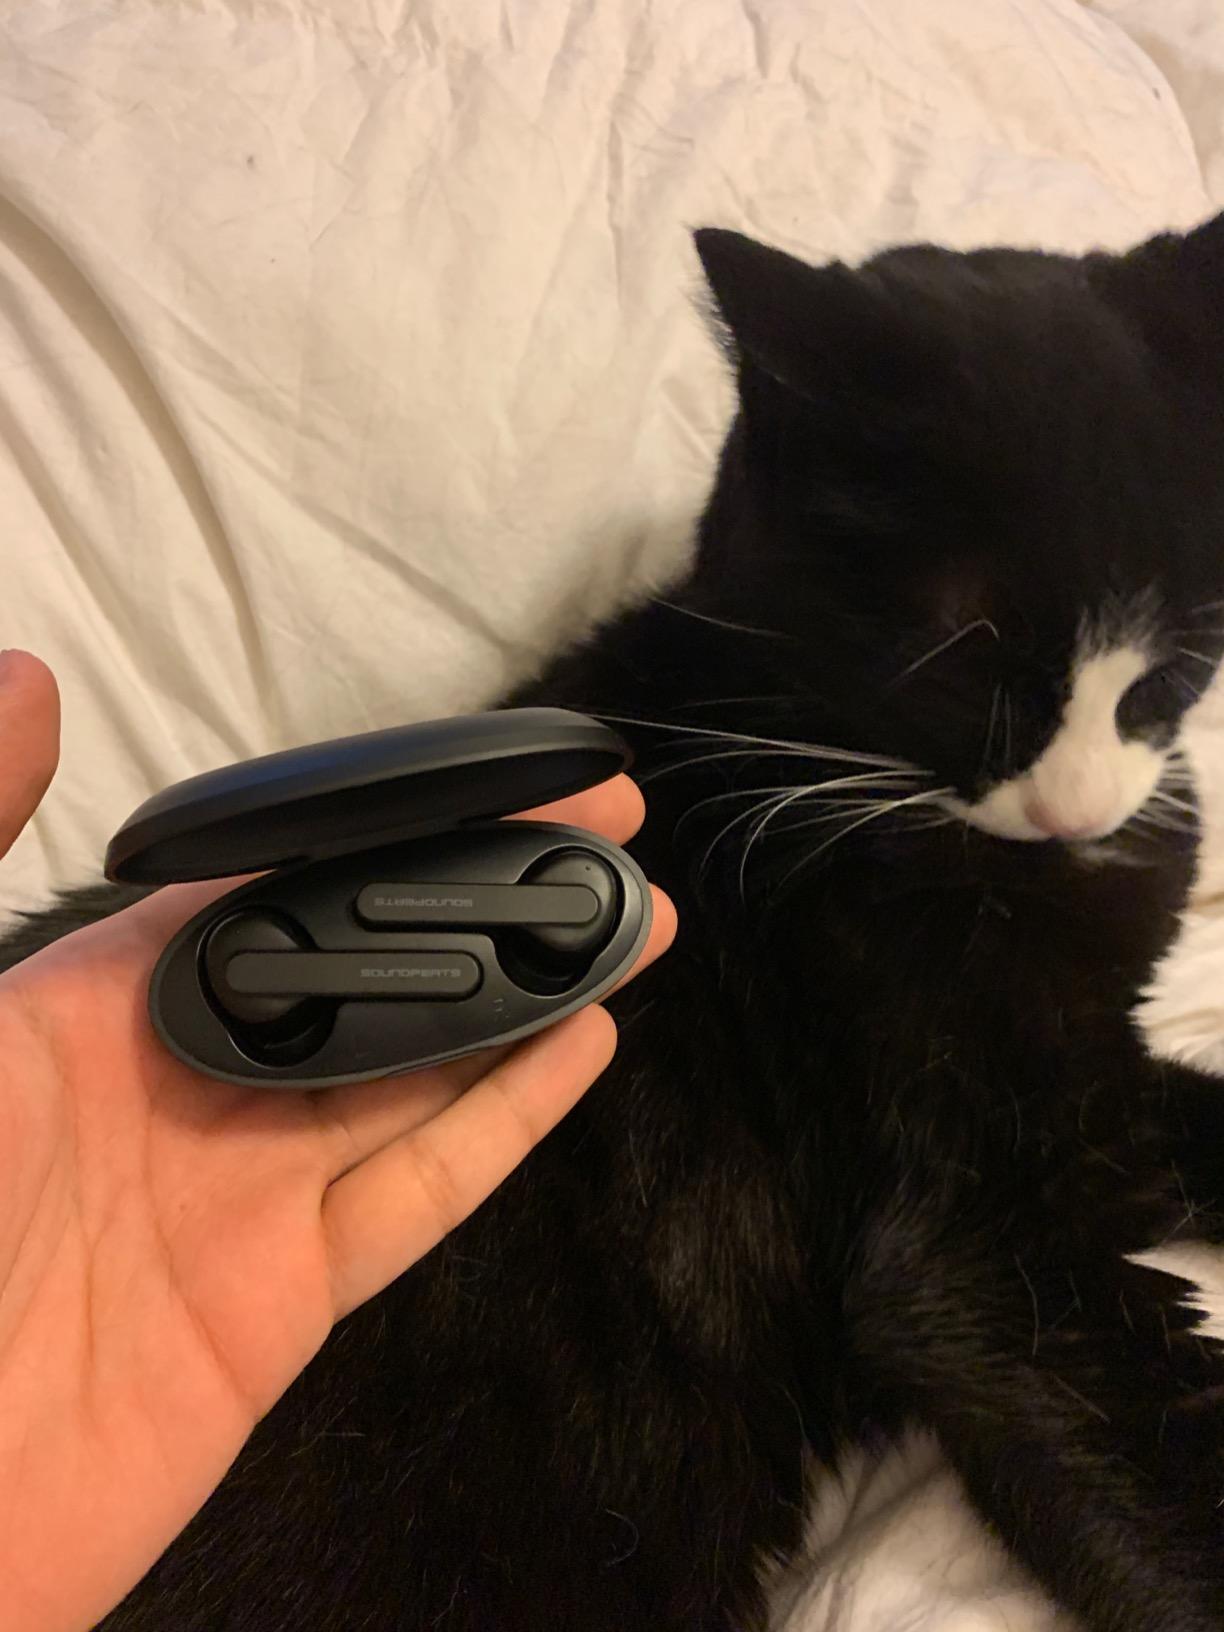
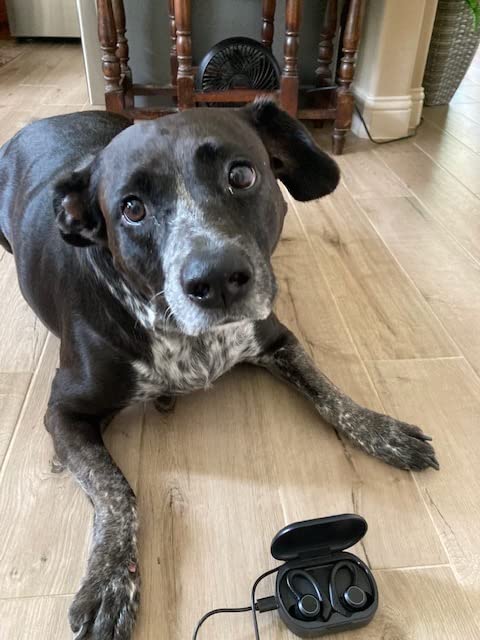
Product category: earbuds
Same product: no